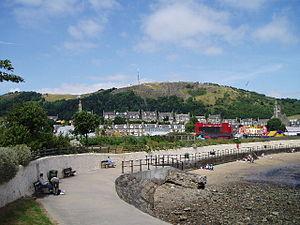
Burntisland est une ville qui se trouve dans la banlieue d'Édimbourg et un ancien burgh royal du comté de Fife en Écosse. Selon le recensement de 2006, la population de la ville est de 6 269 habitants.